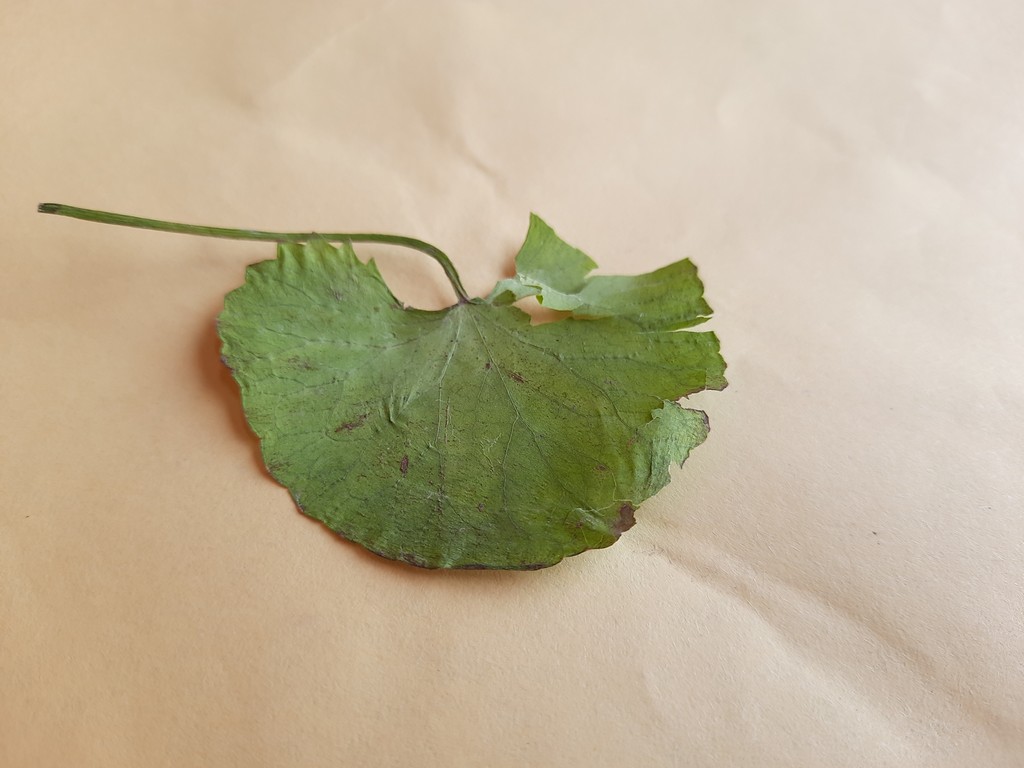
Label: Dried